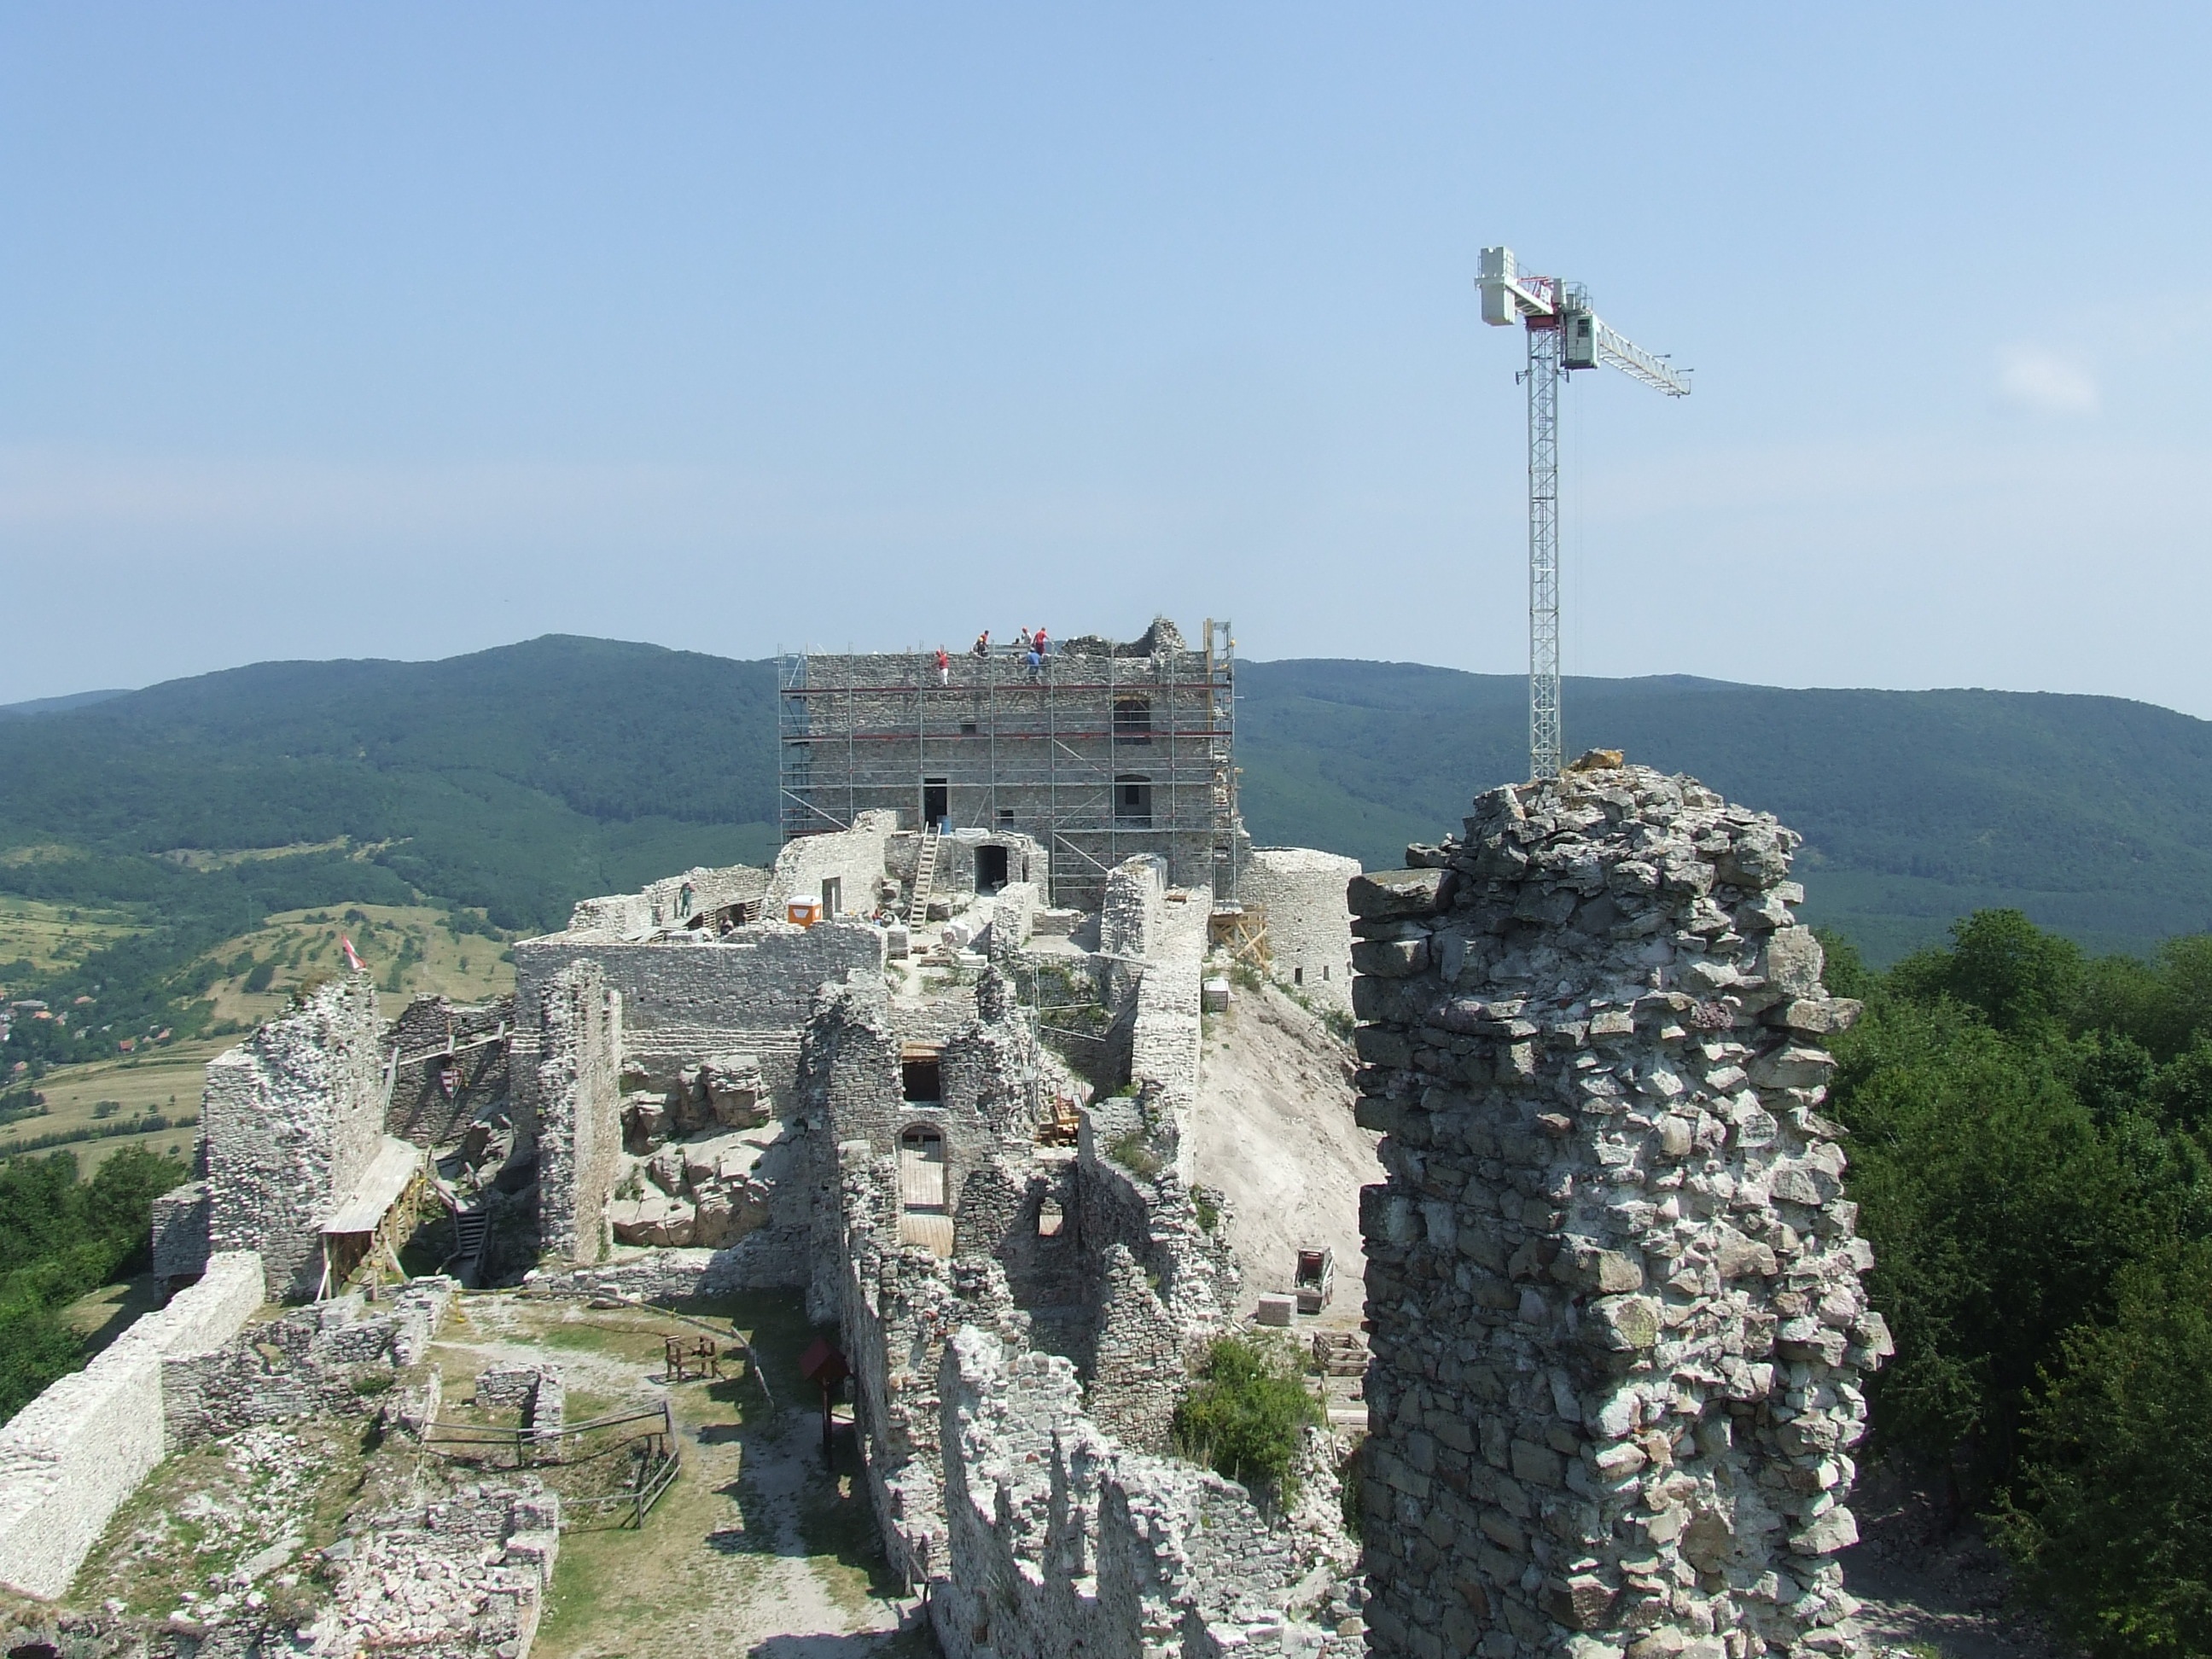
building, monument, construction, tower, castle, landmark, fortification, tourism, place of worship, ruins, monastery, renovation, restoration, tours, archaeological site, unesco world heritage site, historic site, castle ruins, ancient history, reg c, zempl n, v rrekonstrukci, r k czi